QAnon

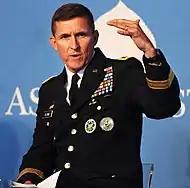
Michael Flynn was one of QAnon's most high-profile promoters, before appearing to reject the conspiracy theory in late 2021.

In May 2019, an FBI "Intelligence Bulletin" memo from the Phoenix field office identified QAnon-driven extremists as a domestic terrorism threat. The document cited arrests related to QAnon, some of which had not been publicized before. According to the memo, "This is the first FBI product examining the threat from conspiracy theory-driven domestic extremists and provides a baseline for future intelligence products... The FBI assesses these conspiracy theories very likely will emerge, spread, and evolve in the modern information marketplace, occasionally driving both groups and individual extremists to carry out criminal or violent acts."